Biochemistry of Alzheimer's disease

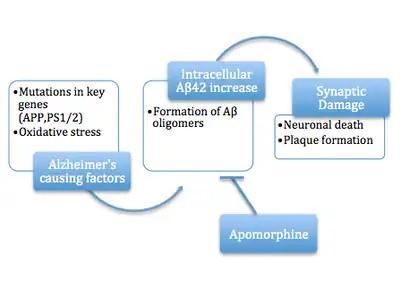
Flow chart depicting the role of apomorphine in Alzheimer's disease.

A more recent variation of the amyloid hypothesis identifies the cytotoxic species as an intermediate misfolded form of amyloid beta, neither a soluble monomer nor a mature aggregated polymer but an oligomeric species, possibly toroidal or star-shaped with a central channel that may induce apoptosis by physically piercing the cell membrane. This ion channel hypothesis postulates that oligomers of soluble, non-fibrillar Aβ form membrane ion channels allowing unregulated calcium influx into neurons. A related alternative suggests that a globular oligomer localized to dendritic processes and axons in neurons is the cytotoxic species. The prefibrillar aggregates were shown to be able to disrupt the membrane.